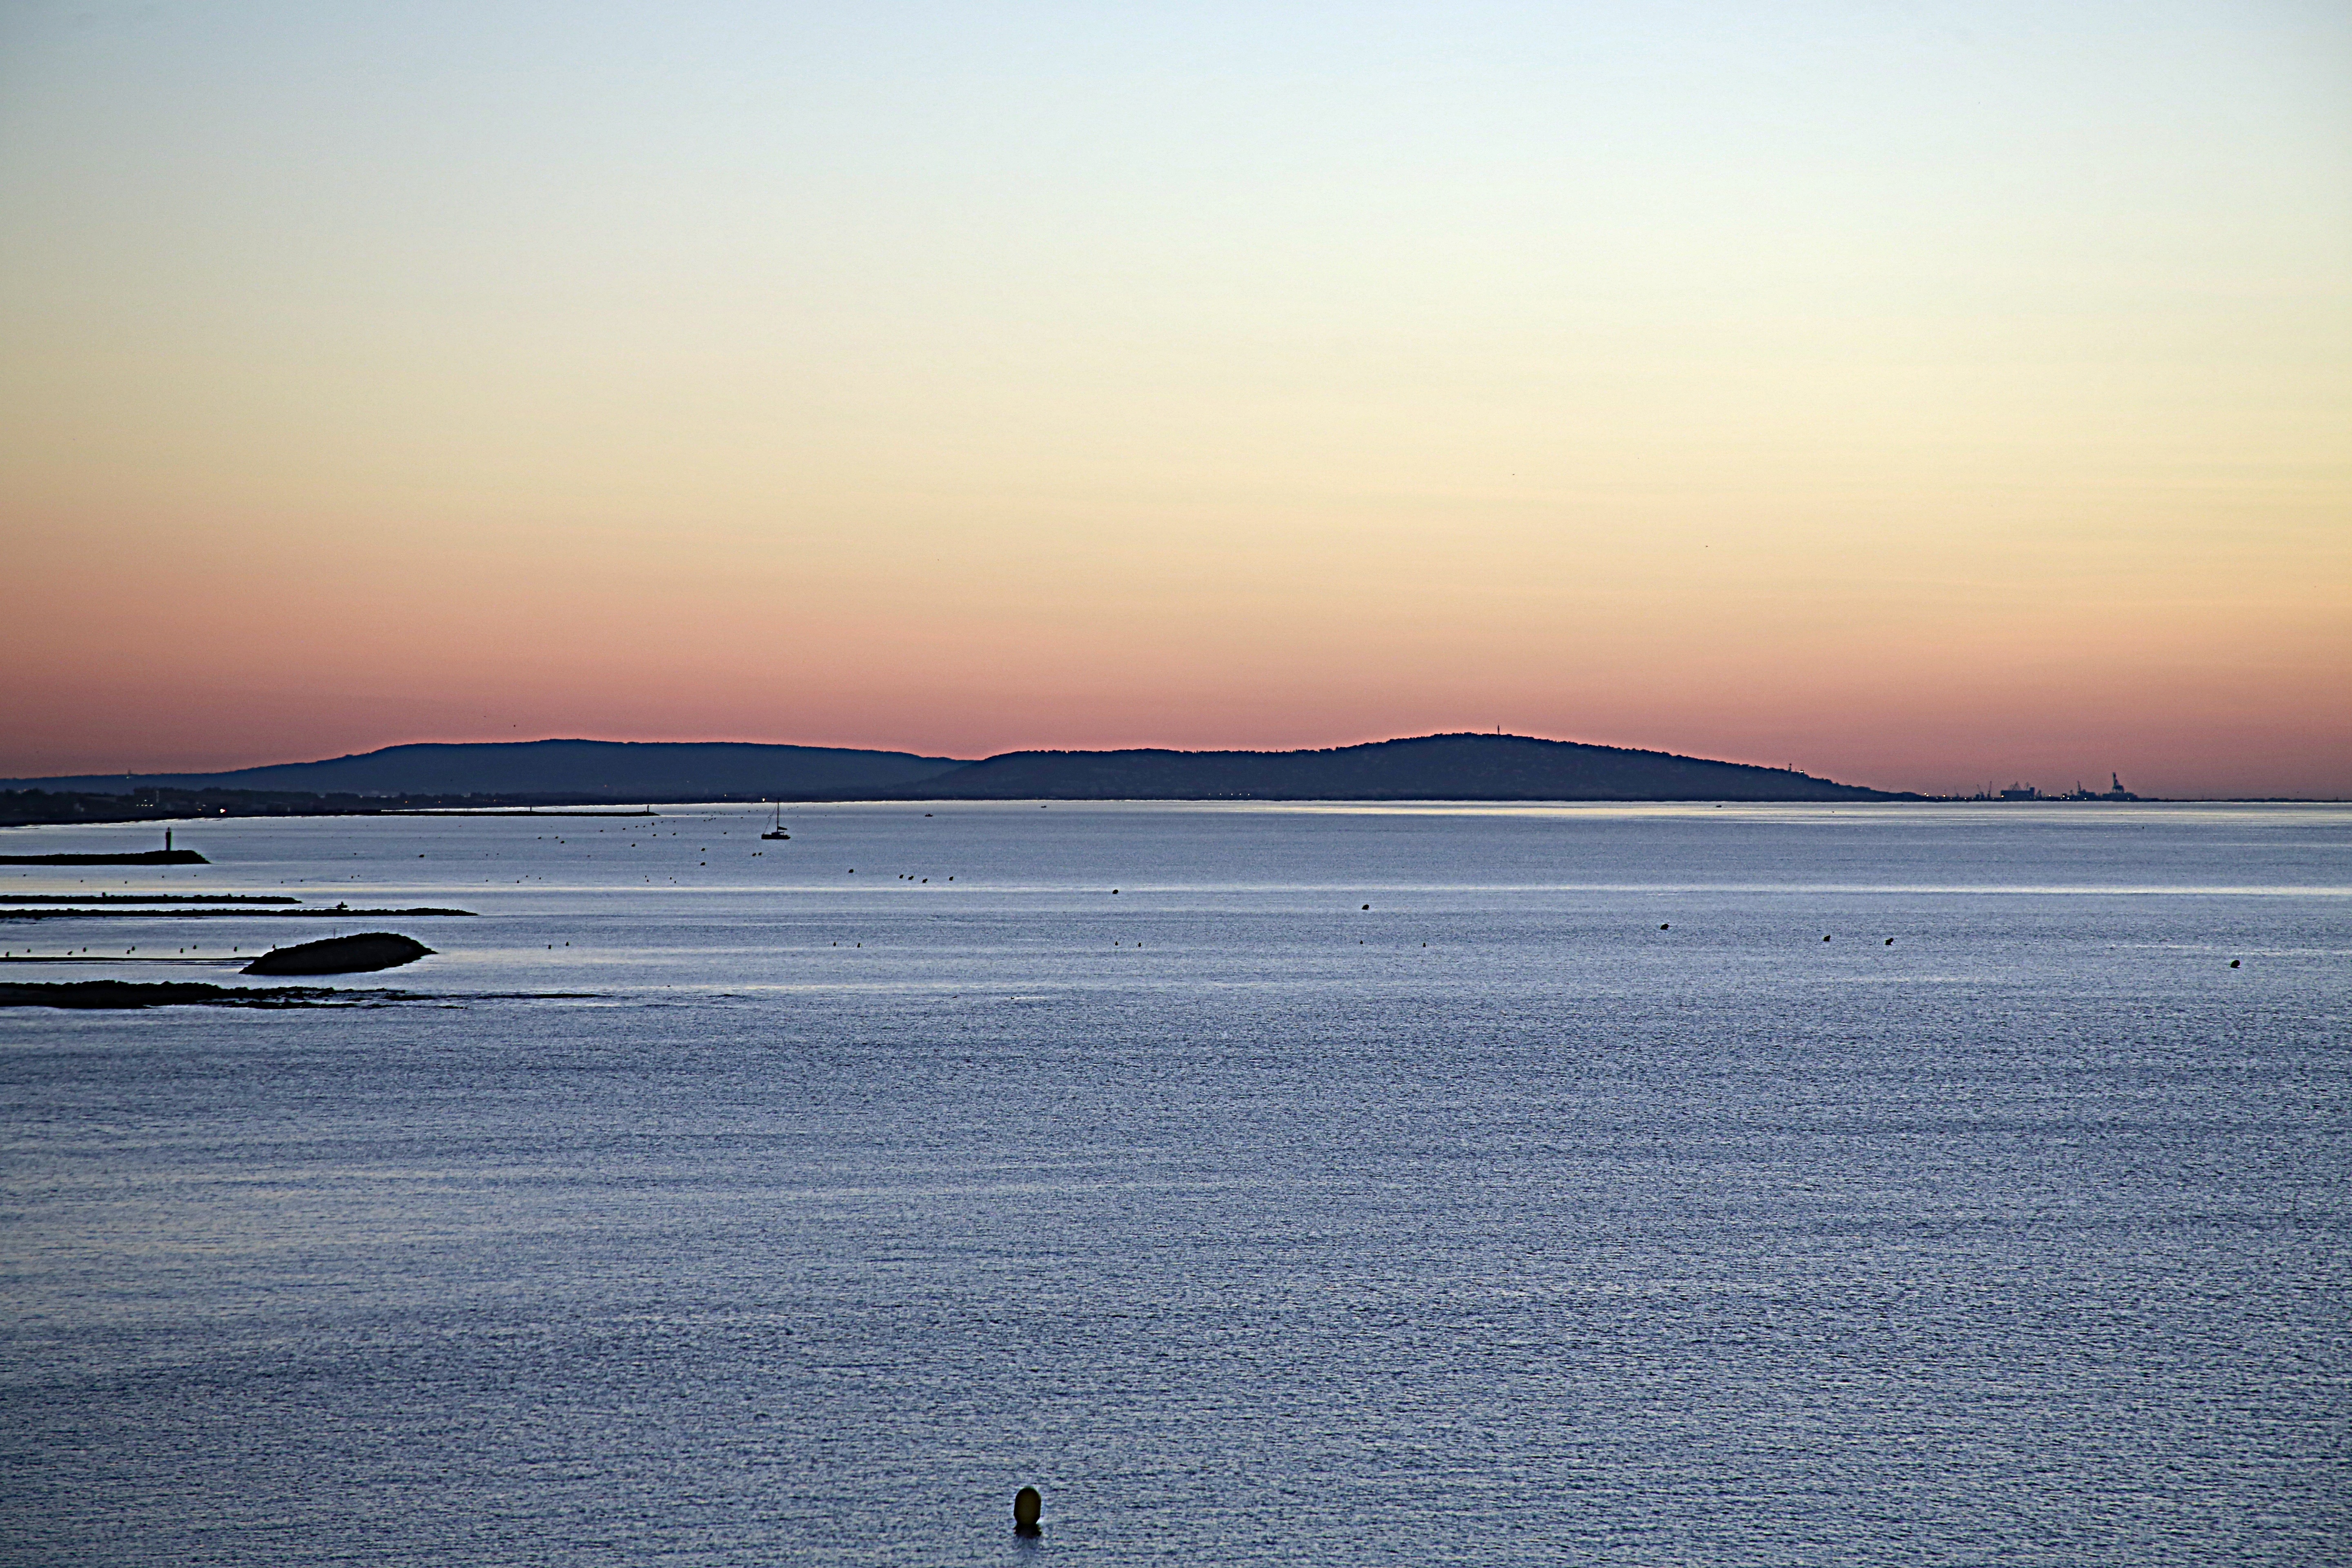
beach, sea, coast, sand, ocean, horizon, light, sun, sunrise, sunset, sunlight, morning, shore, wave, lake, dawn, seaside, dusk, evening, reflection, bay, colorful, body of water, the light of the sun, panama, atmospheric phenomenon